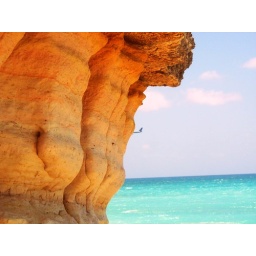
airplane in mountain